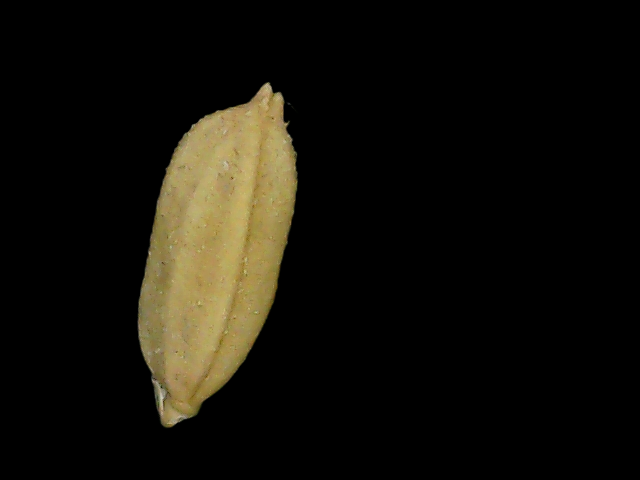
Rice variety: Bd52